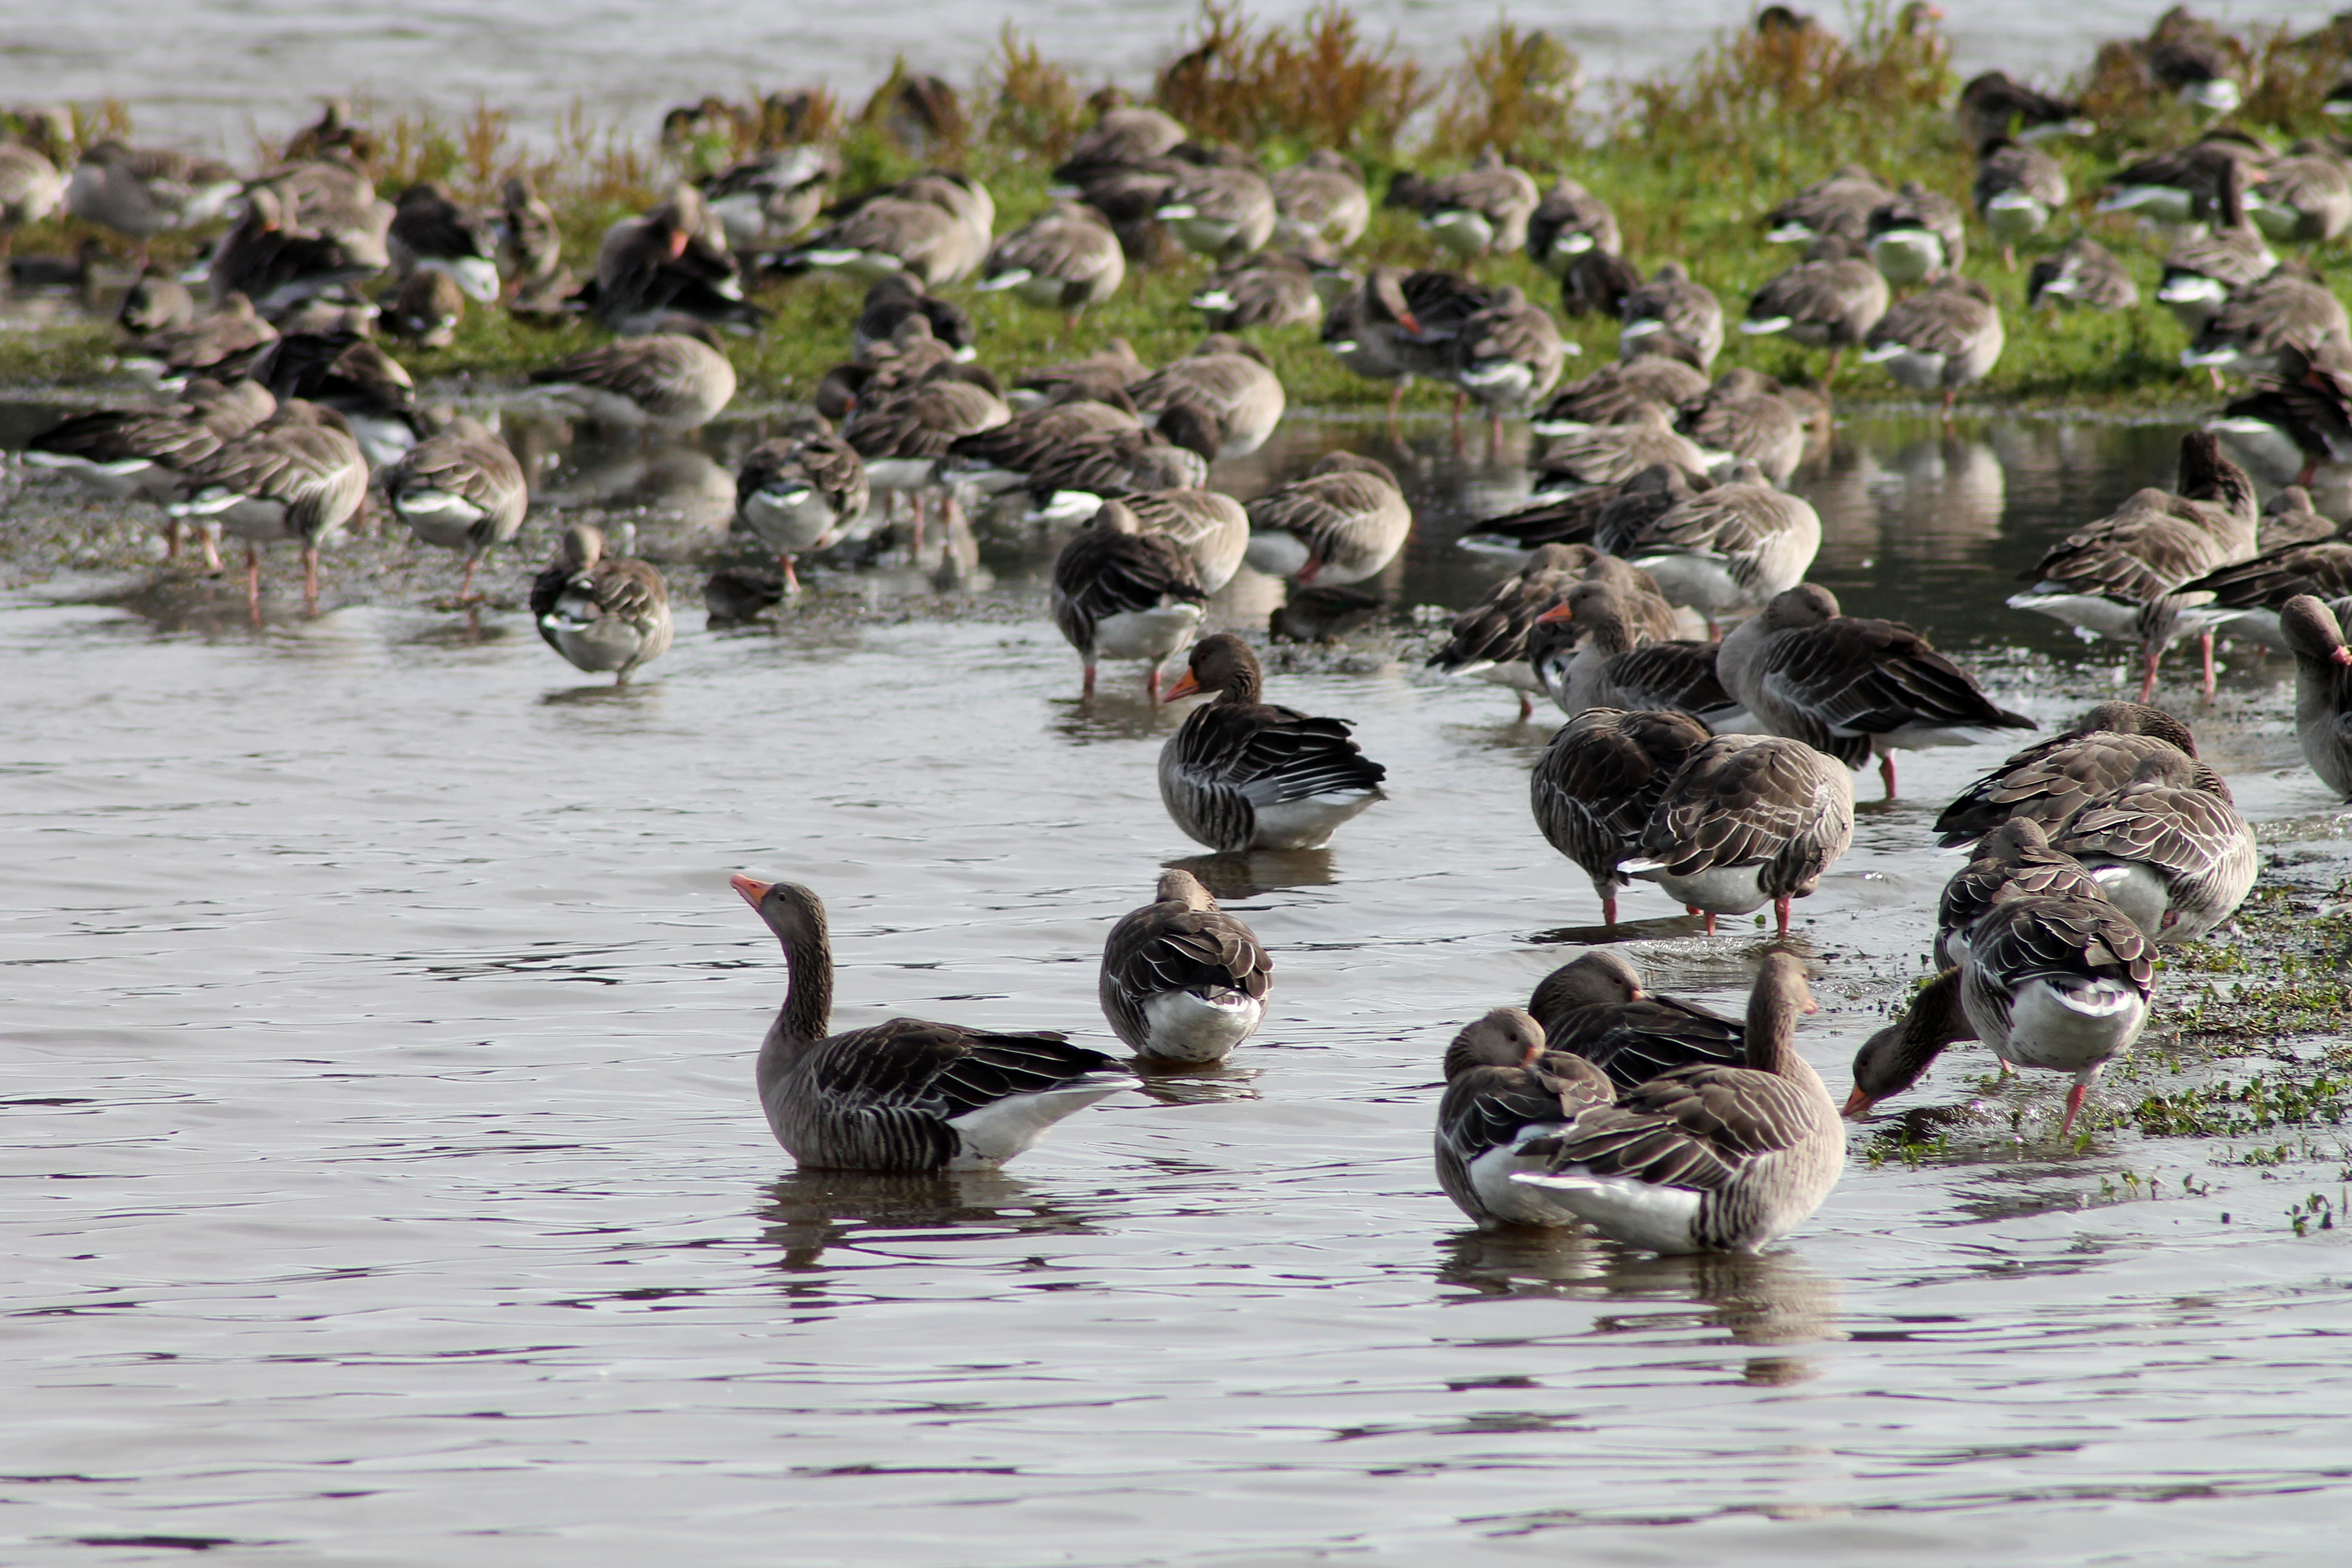
water, bird, lake, wildlife, natural, fauna, swimmer, duck, goose, geese, vertebrate, expensive, waterfowl, water bird, mallard, swimming birds, ducks geese and swans